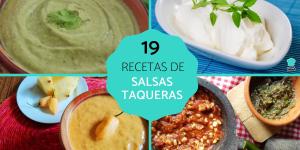
salsas taqueras